Ivy Brookes

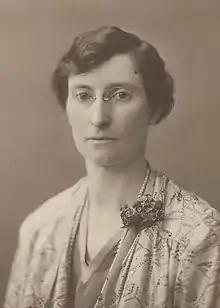

Ivy Deakin Brookes (14 July 1883 – 27 December 1970) was an Australian community worker and activist. She held leadership positions across a wide range of organisations in Victoria. She was president of the National Council of Women of Australia from 1948 to 1953.